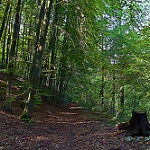
Label: forest